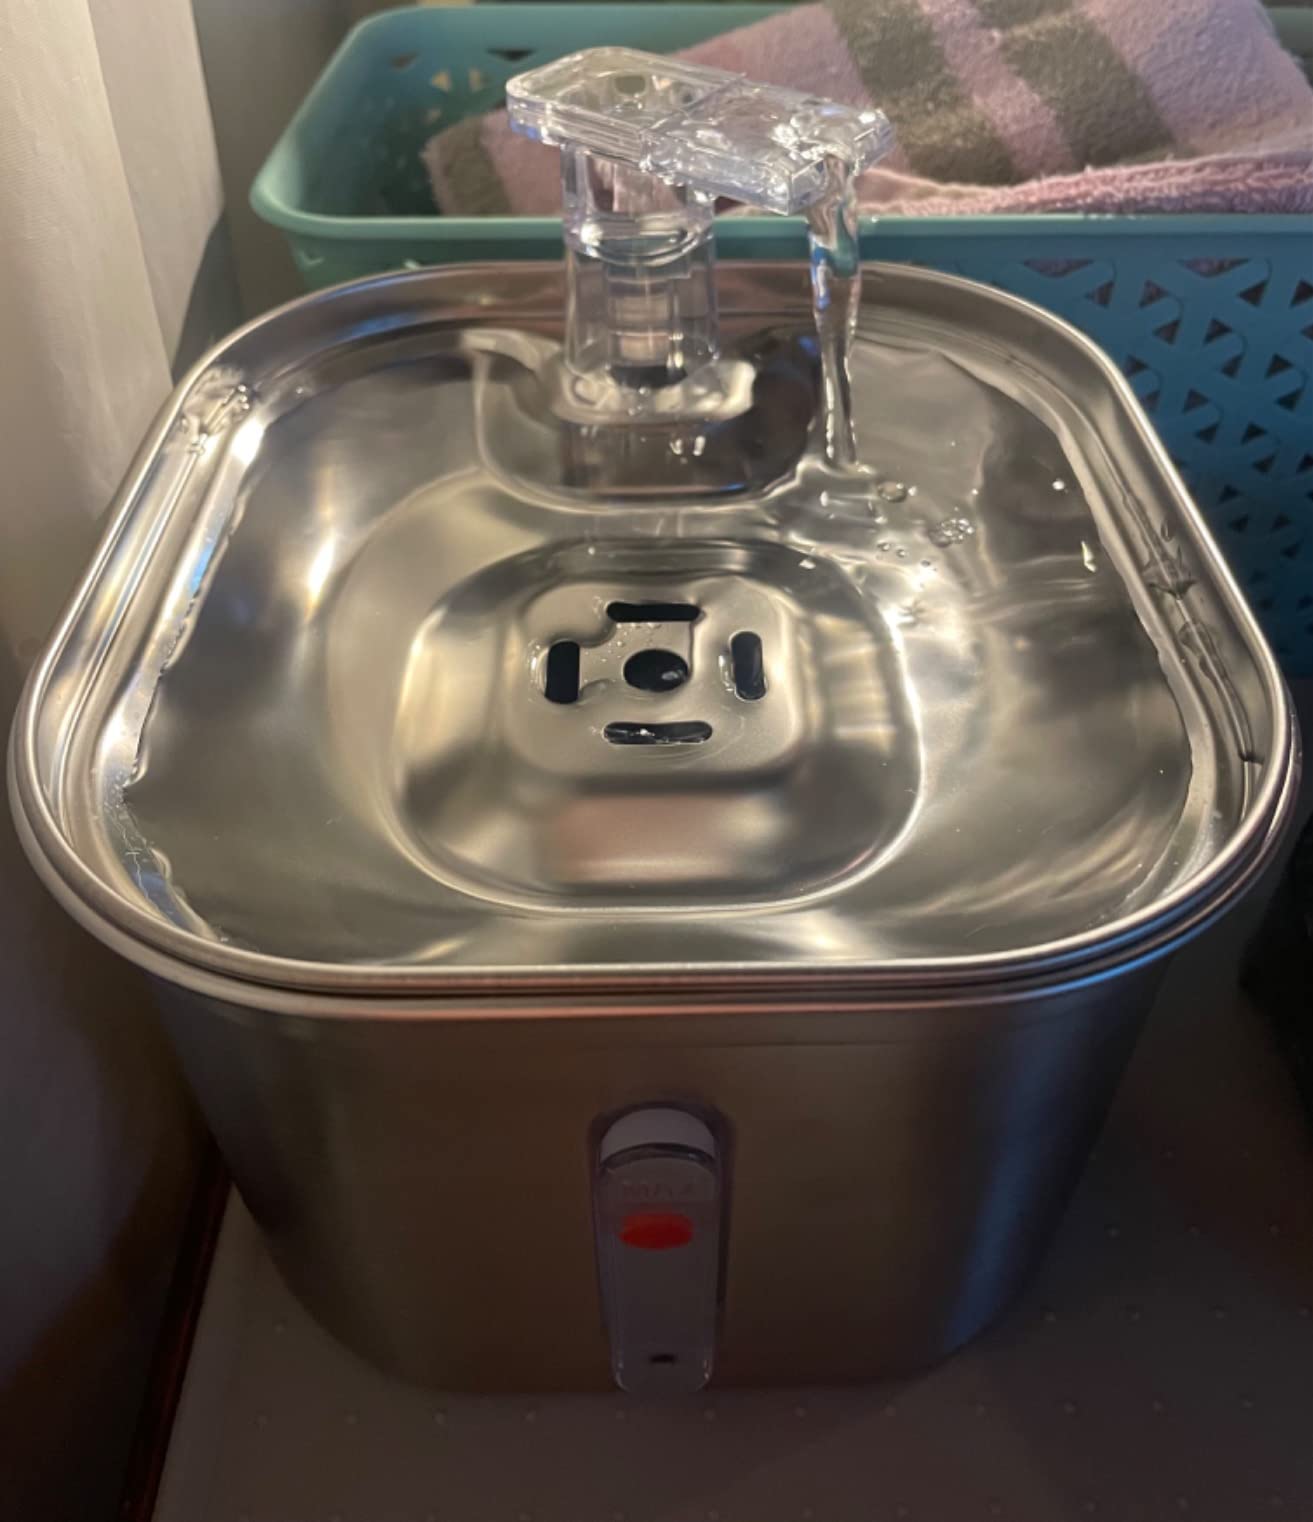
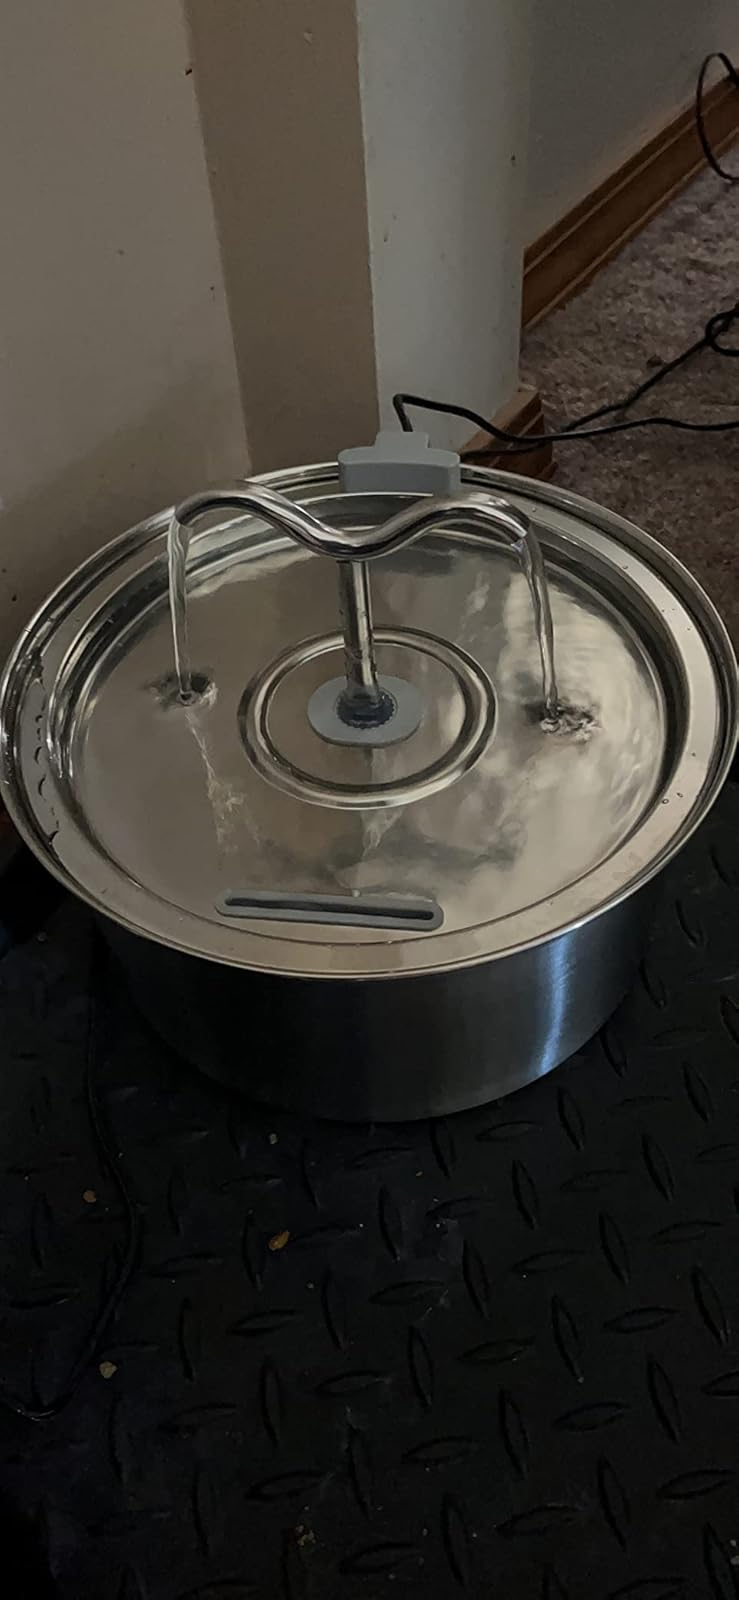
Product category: items_bowl
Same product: no